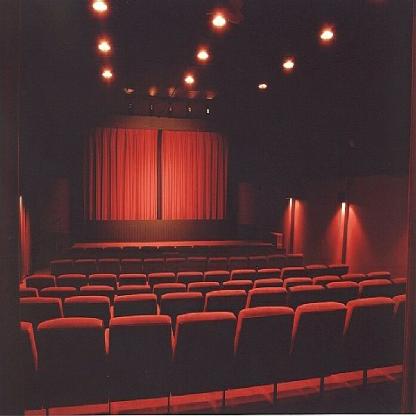
Scene: Indoor